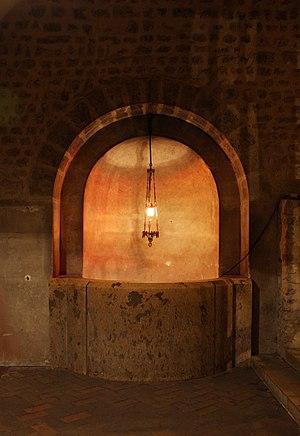
Puits de la crypte de la Cathédrale Notre-Dame de Chartres.
La cathédrale Notre-Dame de Chartres est une cathédrale catholique romaine située au coeur de la ville de Chartres dans le département français d'Eure-et-Loir, en région Centre-Val de Loire. Siège du diocèse de Chartres, elle est l'un des monuments emblématiques de l'architecture gothique.